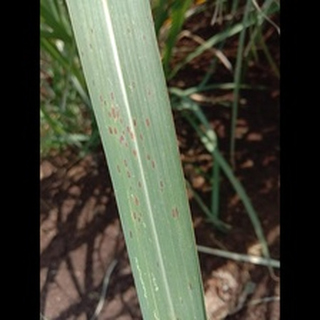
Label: sugarcane_rust